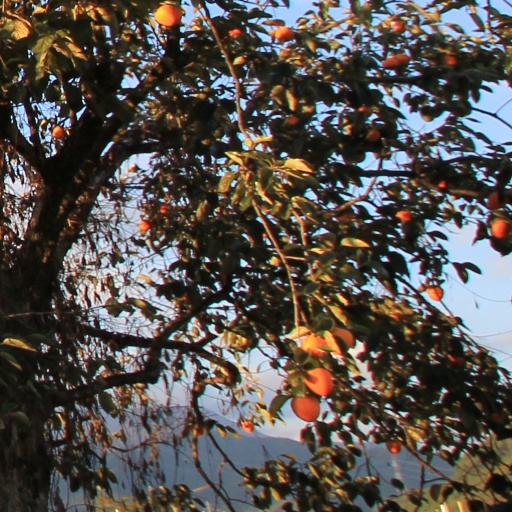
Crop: grape